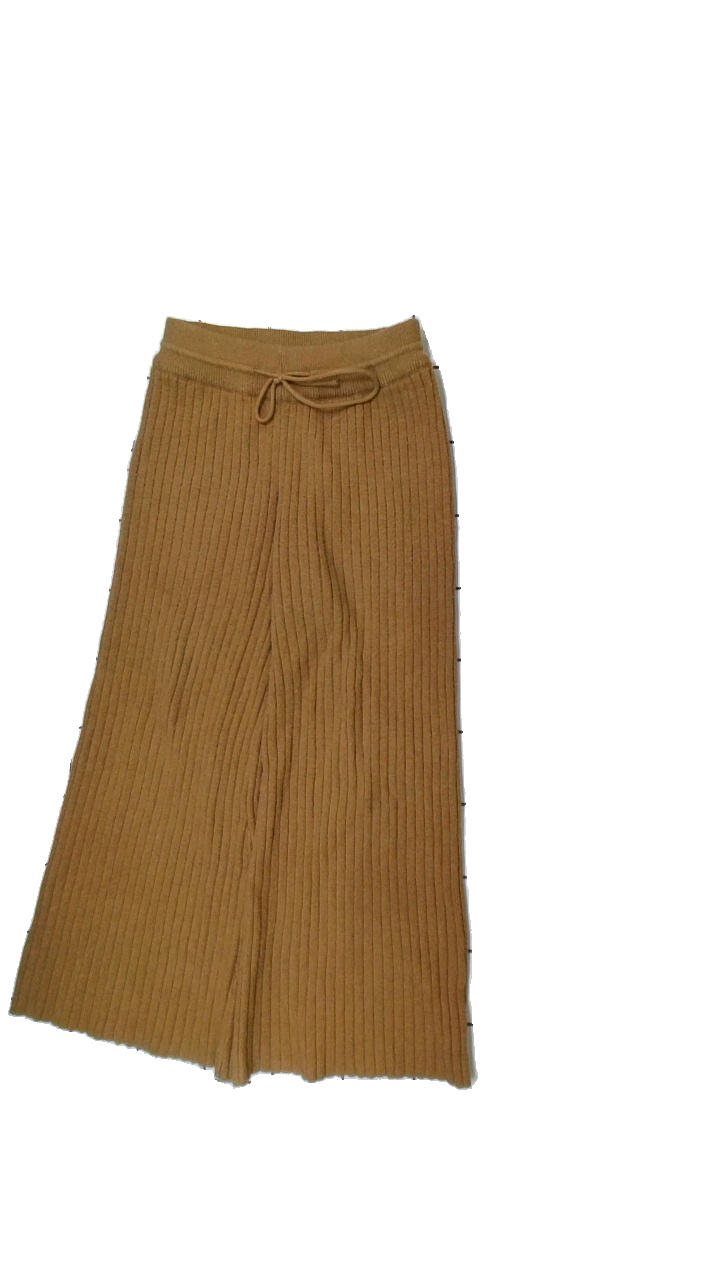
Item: Trousers (Ladies)
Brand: Zara
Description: brown ribbed loose knitted trousers
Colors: Brown
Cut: Loose
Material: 86% Acryl 14% Cont?
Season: All
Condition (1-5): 3
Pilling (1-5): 3
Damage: pulled thread
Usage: Export
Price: <50